Marianne Williamson

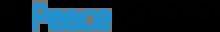

In 1998, Williamson co-founded the non-profit Global Renaissance Alliance (GSA) with "Conversations with God" author Neale Donald Walsch. The organization established a network of "citizen salons" to pray for national growth, peace and liberal causes. According to Williamson, the GSA sat in small "Peace Circles" of fewer than 12 people every other week and prayed together.